Simplice Sarandji

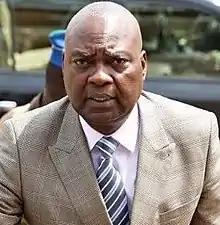
Sarandji in 2016

Simplice Sarandji (born 4 April 1955) is a Central African politician who has served as the President of the National Assembly of the Central African Republic since 5 May 2021. He previously served as the Prime Minister of Central African Republic from 2 April 2016 and 27 February 2019. He also previously acted as the chief of staff for Prime Minister Faustin-Archange Touadera, and the campaign manager during Touadera's successful Presidential campaign. Prior to his political career, he lectured in geography at the University of Bangui.